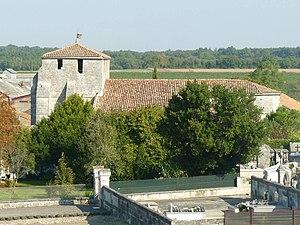
église de Fouquebrune (16), France
Fouquebrune est une commune du Sud-Ouest de la France, située dans le département de la Charente.